Mungo Martin

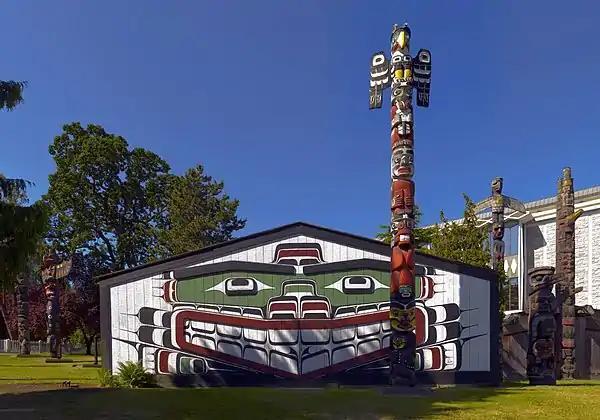
"Wawadit'la", also known as Mungo Martin House, a Kwakwaka'wakw "big house", with heraldic pole. Built by Chief Mungo Martin in 1953. Located at Thunderbird Park in Victoria, British Columbia.

As a boy Martin had been apprenticed as a carver to a paternal uncle. His stepfather Charlie James, a noted Northwestern artist, was his principal influence in honing his natural talent. Martin developed as one of the first traditional artists to adopt many types of Northwest Coast sculptural and painting styles. He carved his first commissioned totem pole in Alert Bay c1900, and titled it "Raven of the Sea."